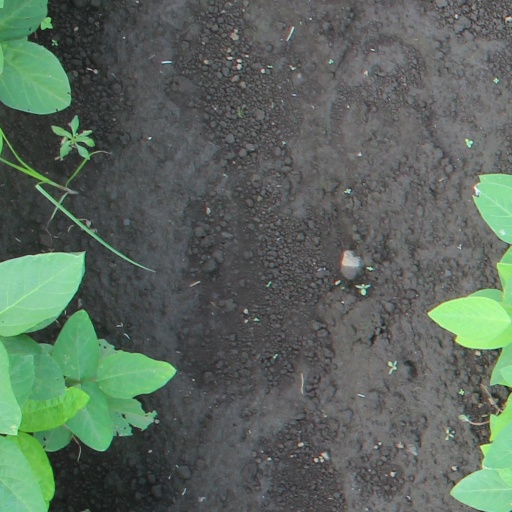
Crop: soybean